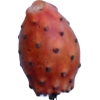
Label: cactus_fruit_red